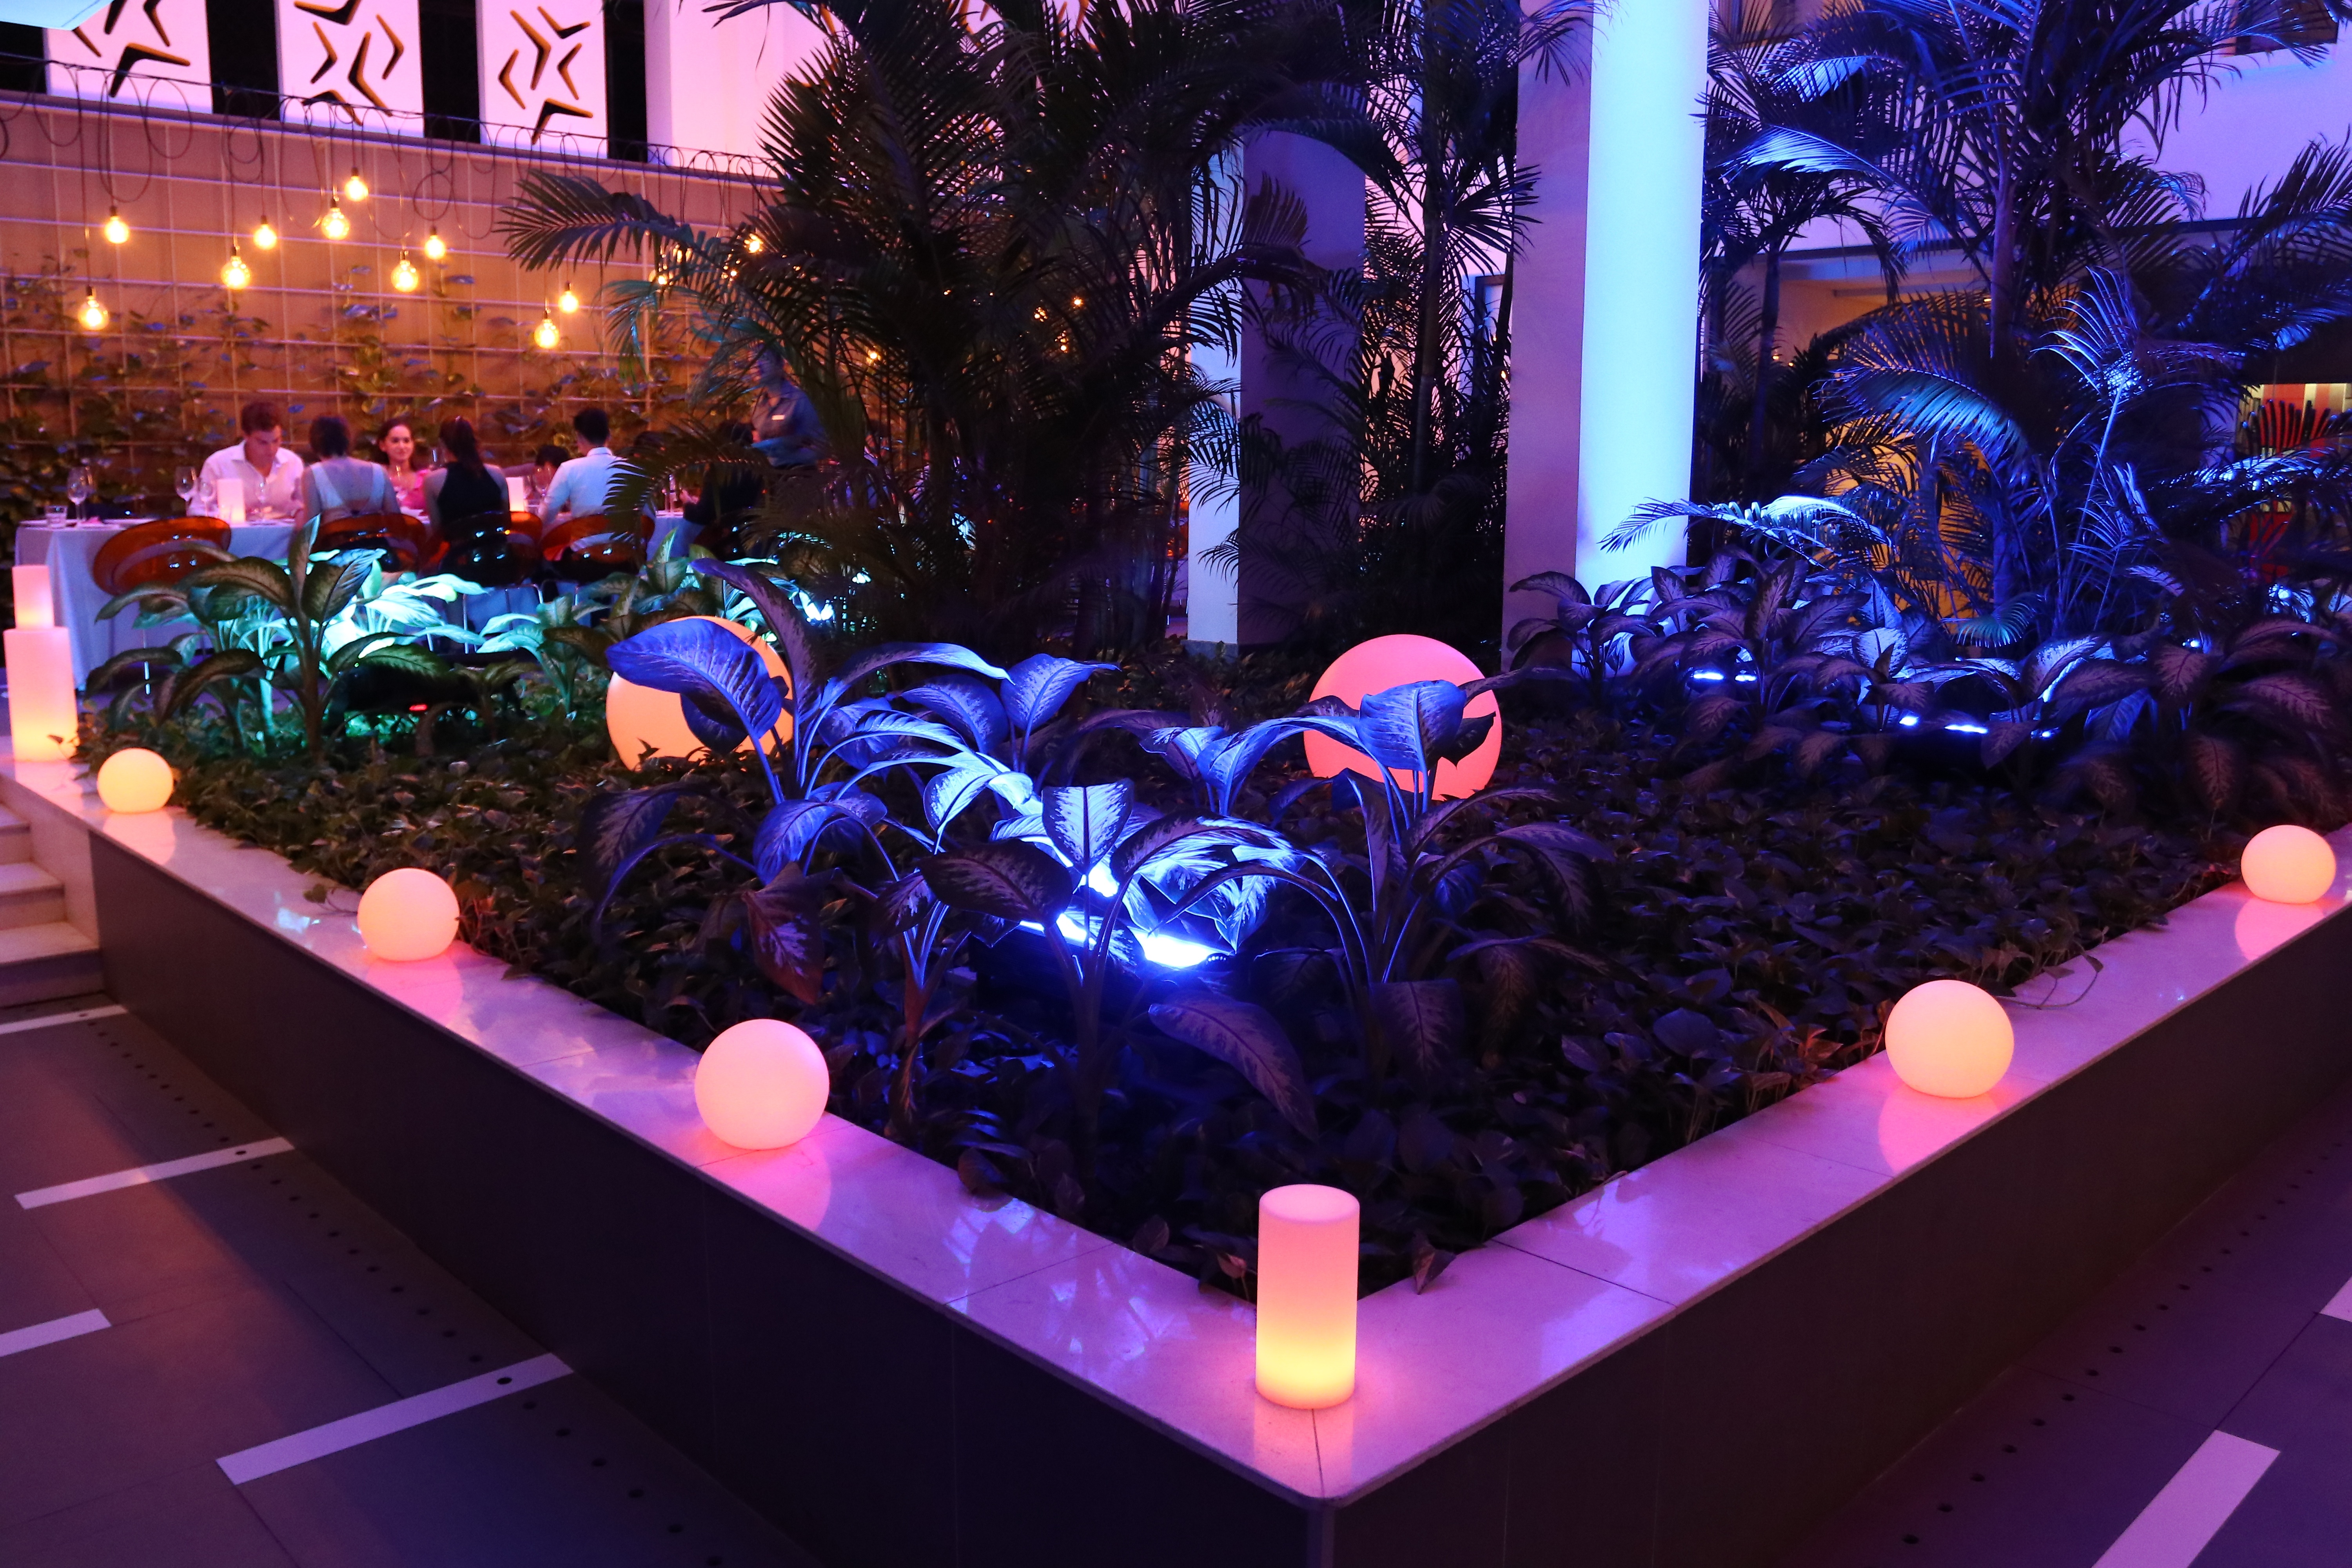
night, stage, screenshot, nightclub